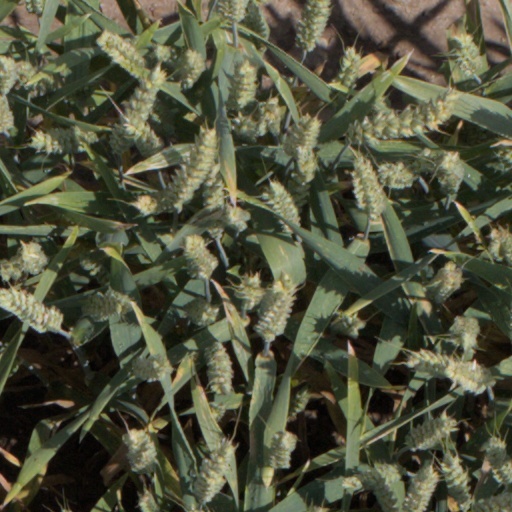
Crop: wheat